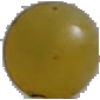
Label: white_grape